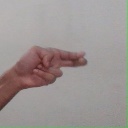
अक्षर: ह